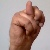
The image shows a hand gesture representing the letter 'N' in Indian Sign Language.